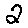
Label: 2